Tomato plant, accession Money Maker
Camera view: vertical (180 deg); turntable rotation: 240 degrees
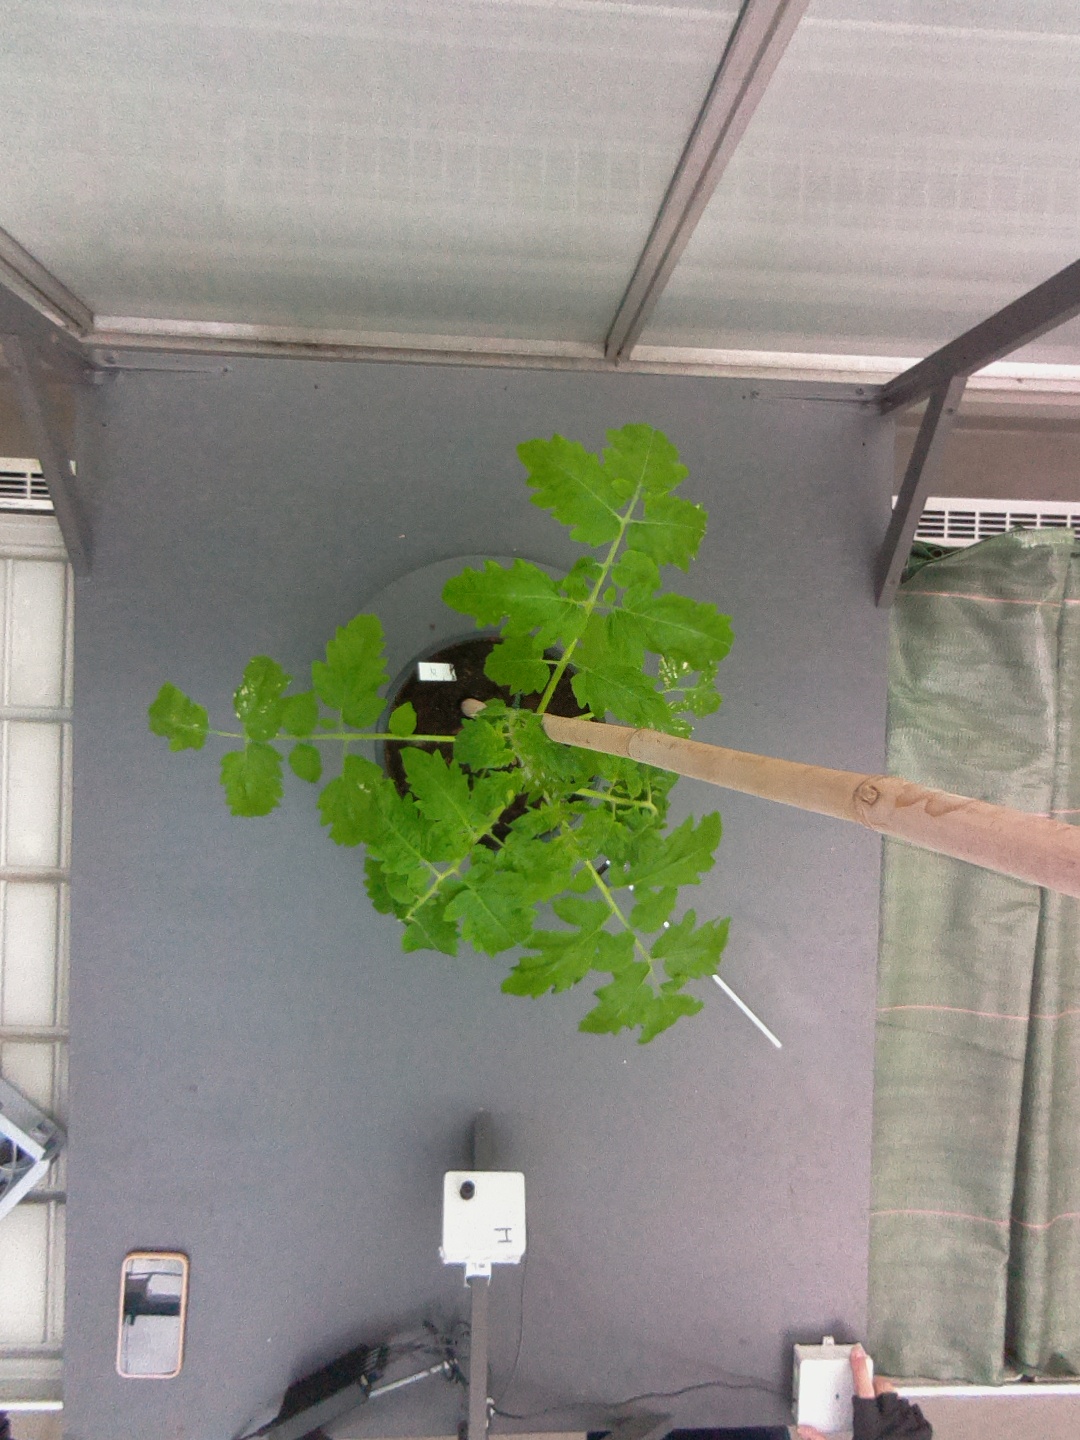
BBCH growth stage 14: 8 of true leaves visible